Norsjö ropeway

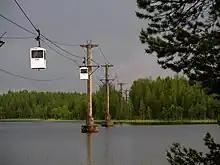
Passenger traffic on section IV (2011)

Norsjö aerial tramway is a 13.2 kilometre long aerial tramway (cable car) between Örträsk and Mensträsk in the Norsjö Municipality in Sweden.